Chase Tower (Chicago)

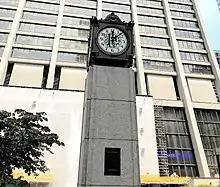
The First Chicago Bank clock in Chase Tower's Exelon Plaza

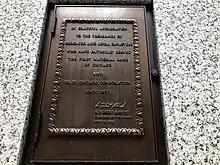
First Chicago Bank plaque below the clock in Exelon Plaza

Before the building was constructed, the Morrison Hotel, on its former site, was demolished in 1965. The building first opened in 1969 as First National Plaza. When constructed, it was the headquarters of First Chicago Corporation. In 1998, it became the headquarters for Bank One Corporation, and accordingly it was renamed Bank One Tower, The current name dates from October 24, 2005, one year after Bank One merged with Chase. Chase's retail bank division is based in the tower.